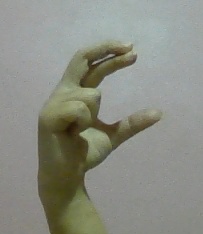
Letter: thal